WOWD-LP

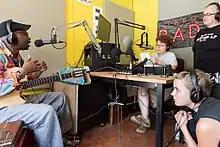
Musician Jaja Bashengezi in the Takoma Radio studio on July 16, 2016, the day the station first went on the air

After applying for an LPFM license in November 2013, Takoma Radio was awarded the license for 94.3 fm by the FCC in January 2015. The effort was led by a group of local volunteers, organized by Takoma Park resident and broadcast veteran Marika Partridge. "Good morning, world, this is Takoma Radio," said Partridge, the first words broadcast from the station at 9:43am on July 16, 2016 from a volunteer-built studio in the heart of historic Takoma Park.